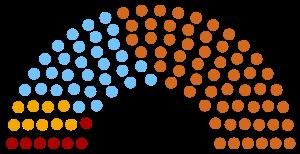
La révolution arménienne, ou, en référence à la révolution de Velours en Tchécoslovaquie, révolution de velours et révolution douce, se déroule de mars à mai 2018 en Arménie. À l'initiative du député d'opposition Nikol Pachinian, elle rassemble des dizaines de milliers de personnes, particulièrement dans la capitale Erevan, à Gyumri et à Vanadzor.